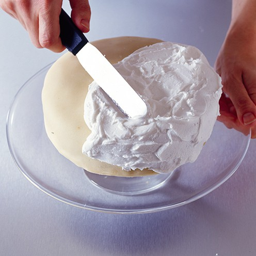
covering a cake with royal icing